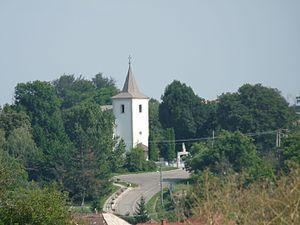
Veľké Vozokany est un village de Slovaquie situé dans la région de Nitra.